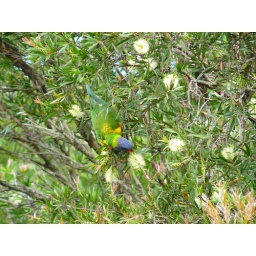
Wild lorikeet at the flowers in the neighbour's tree